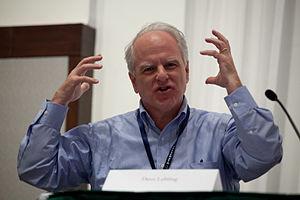
Peter David Lebling est un game designer et programmeur américain connu pour ses fictions interactives développées chez Infocom et Avid.